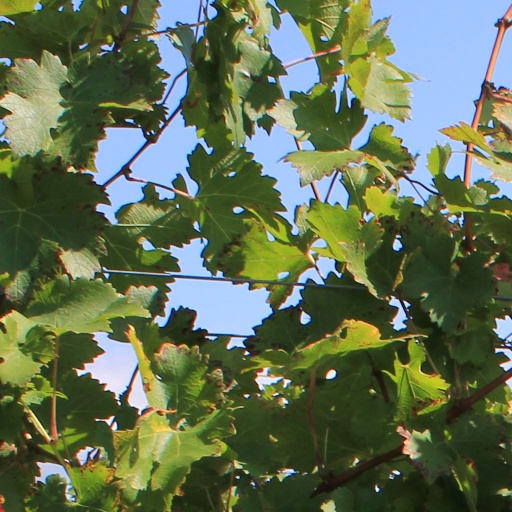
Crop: grape